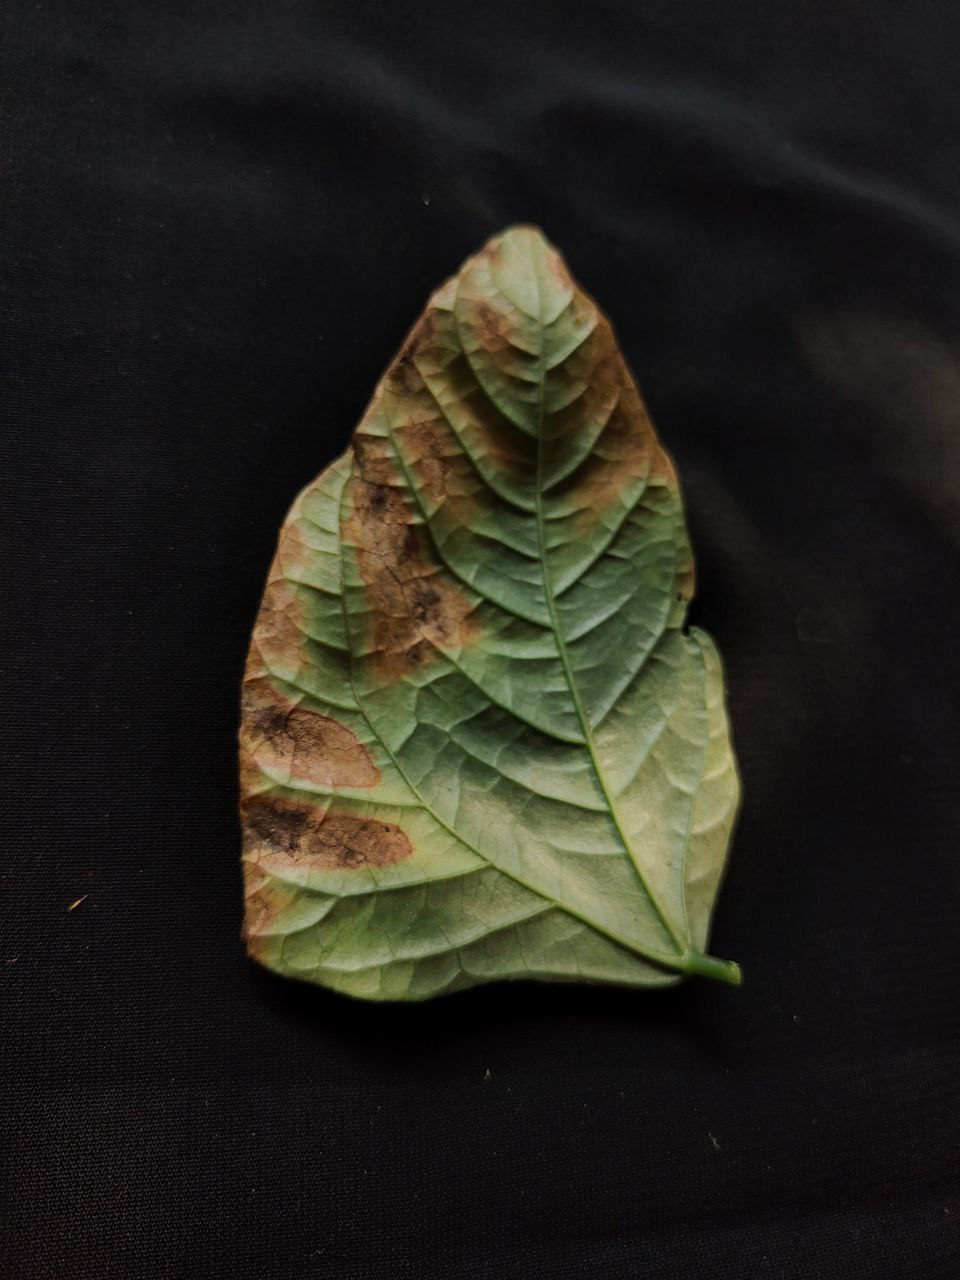
Crop: cowpea
Leaf condition: Bacterial wilt